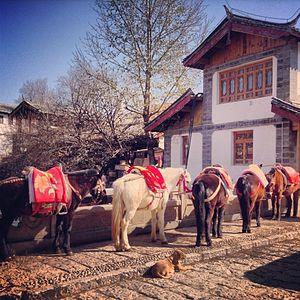
Chevaux dans la région de Lijiang
Le poney du Yunnan est une race chevaline originaire du Yunnan en Chine, notamment de la préfecture autonome bai de Dali et du Lijiang, où il est traditionnellement élevé par les Naxi. Il en existe plusieurs types, mais les distinctions entre eux ne sont pas claires. Le Lijiang est particulièrement renommé, le « nouveau Lijiang » est issu d'un élevage sélectif sur ce dernier, après 1944. Très réputé comme animal de travail au XXᵉ siècle, le poney du Yunnan est recherché par les agriculteurs chinois qui viennent parfois de très loin pour se fournir sur la foire aux chevaux de Lijiang. Il connaît un net déclin de population au début du siècle suivant. Les études génétiques mettent en évidence sa riche diversité, et donc l'importance de le préserver. Toujours populaire en Chine, le poney du Yunnan est mis à l'honneur sur l'ancienne route du thé et des chevaux.